Palgrave's Golden Treasury

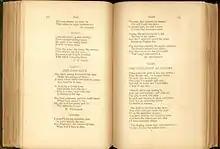
Poems from William Wordsworth's Lucy series. The two titles have been added by Palgrave (see last image below).

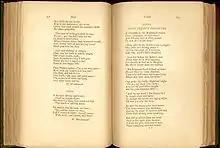
More of Wordsworth's Lucy poems.

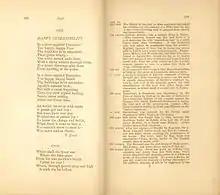
Left: page 188 of the "Golden Treasury" showing Keats's poem with title added by Palgrave; right: page 321 containing footnotes, the first of which acknowledges Palgrave's addition(s).

William Blake – Lord Byron – Thomas Campbell – Hartley Coleridge – Samuel Taylor Coleridge – Allan Cunningham – Thomas Hood – John Keats – Charles Lamb – Mary Lamb – H. F. Lyte – Thomas Moore – Percy Bysshe Shelley – Sir Walter Scott – Robert Southey – Charles Wolfe – William Wordsworth